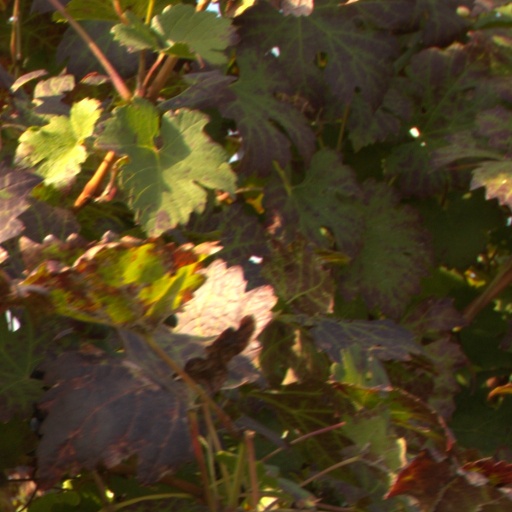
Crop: grape